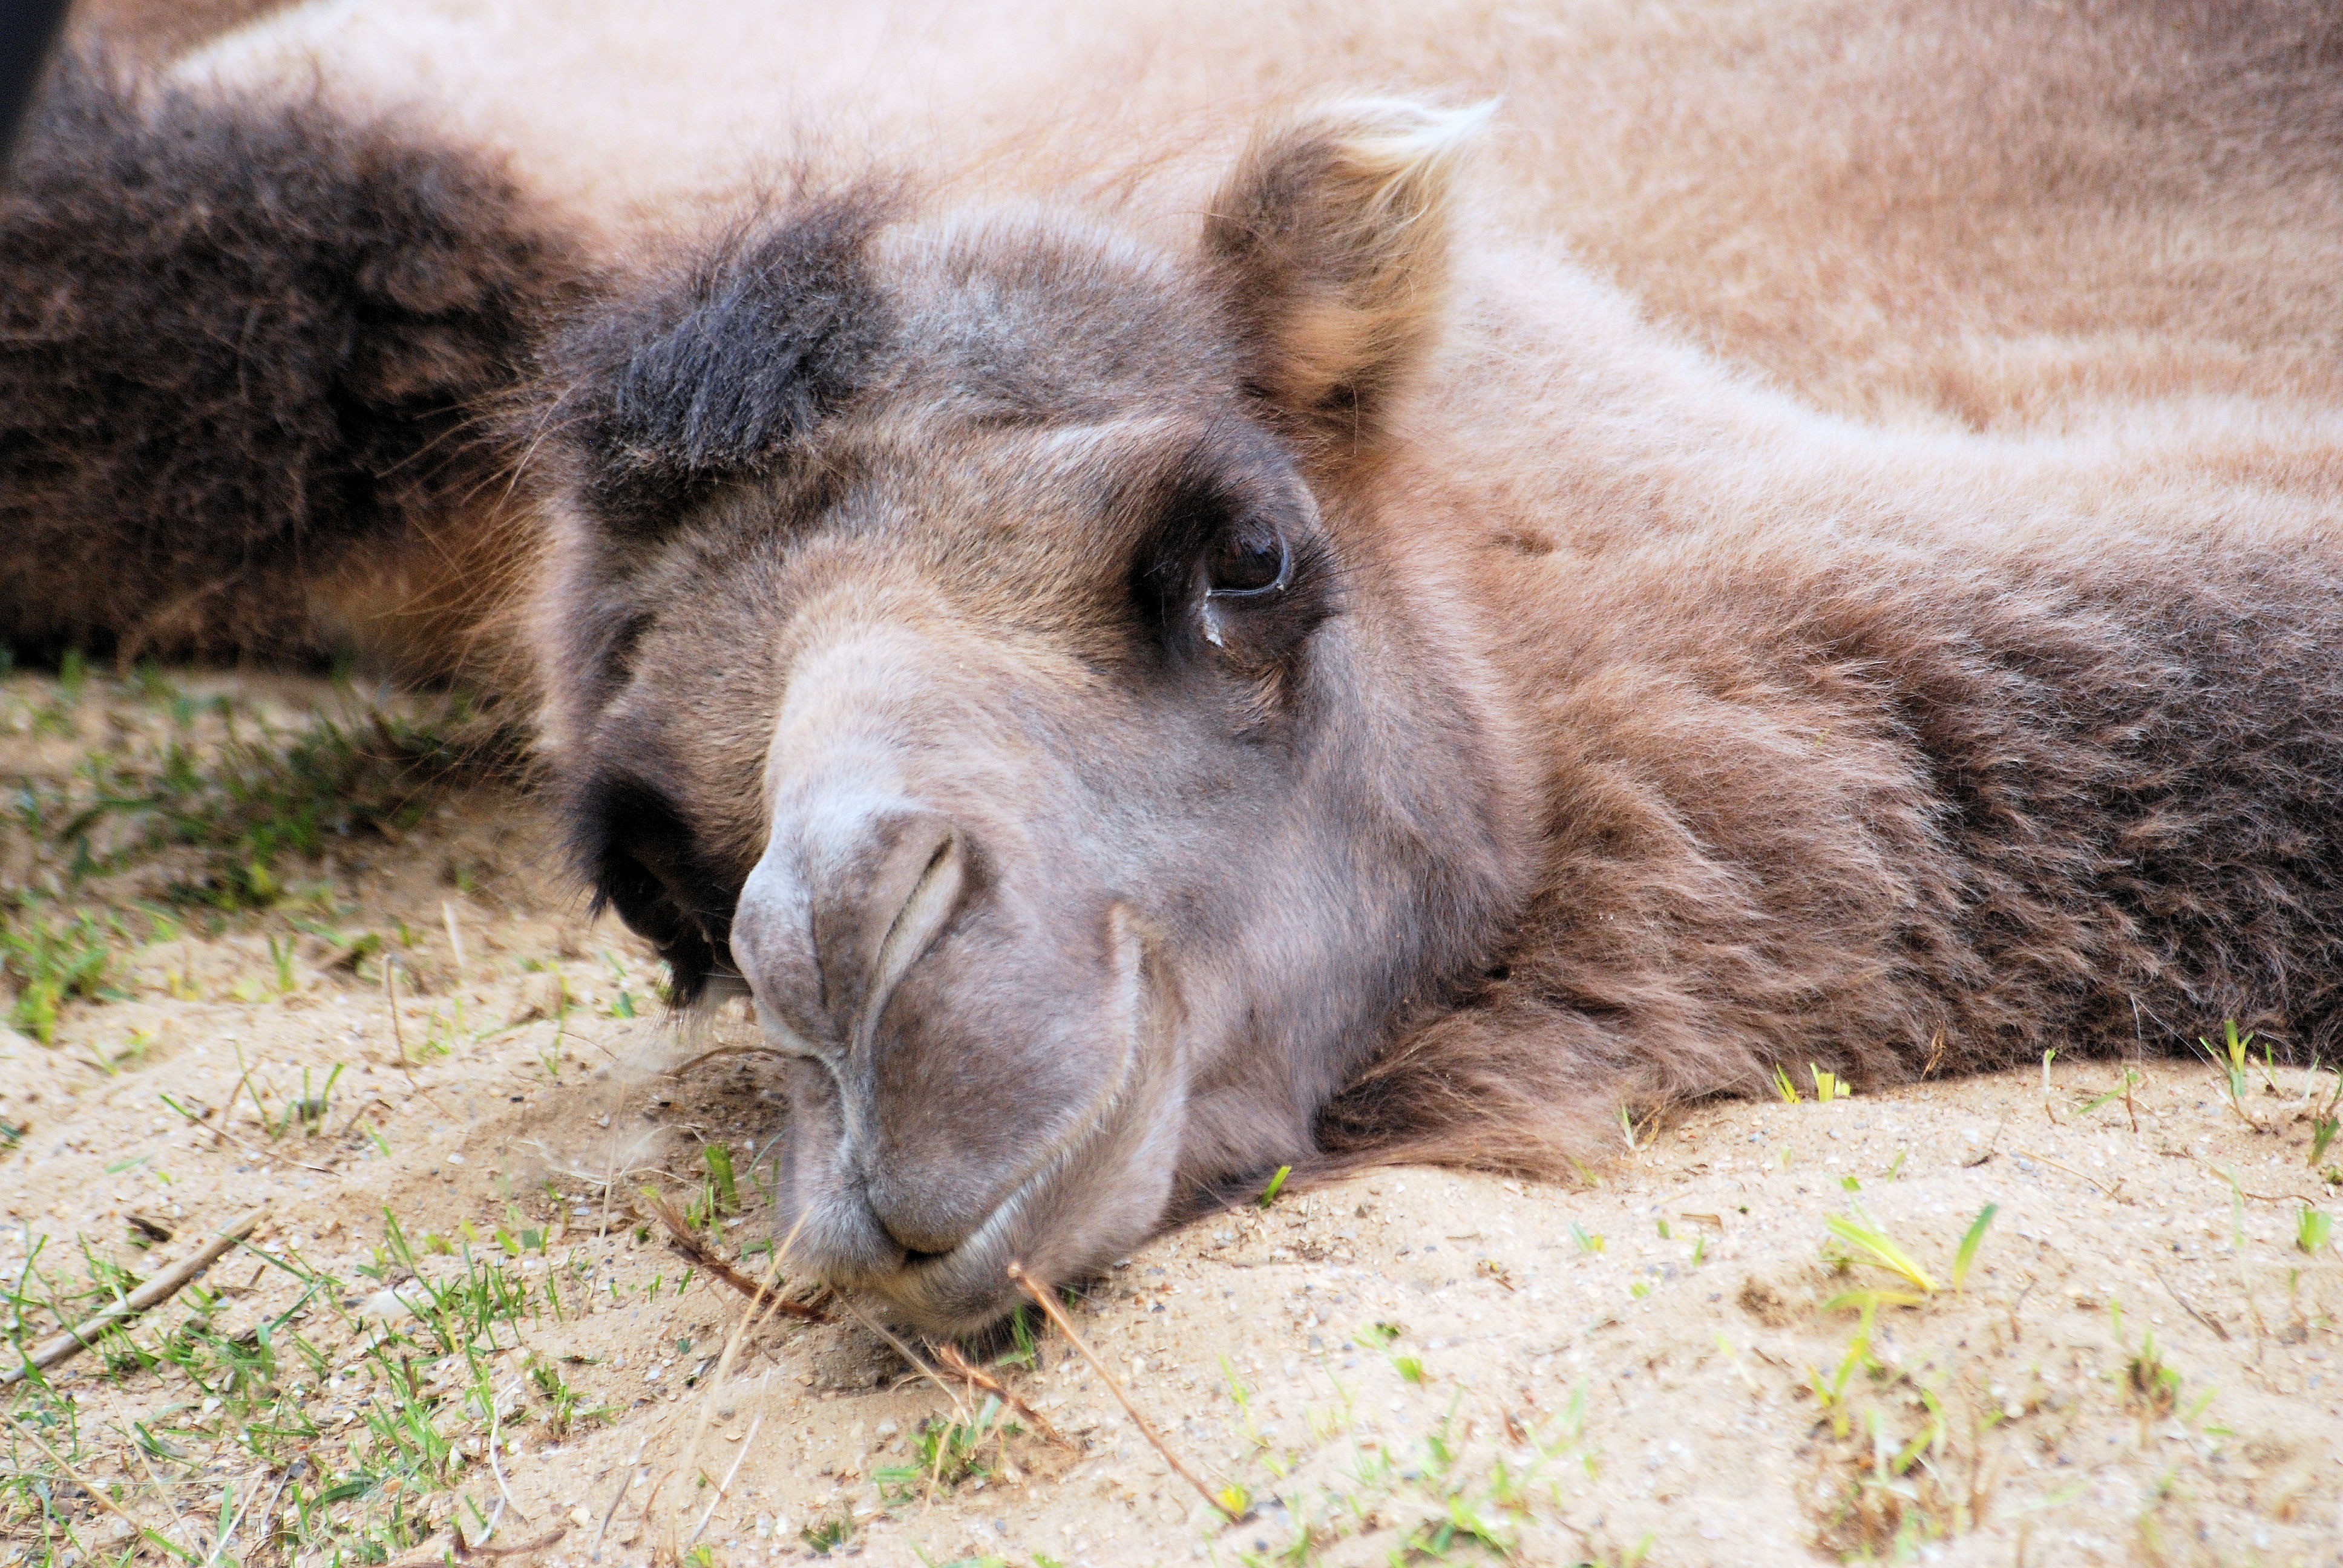
sand, desert, dune, animal, wildlife, zoo, camel, livestock, africa, mammal, rest, fauna, dromedary, face, head, vertebrate, resting, lying, african, safari, humps, sahara, camelus dromedarius, hump